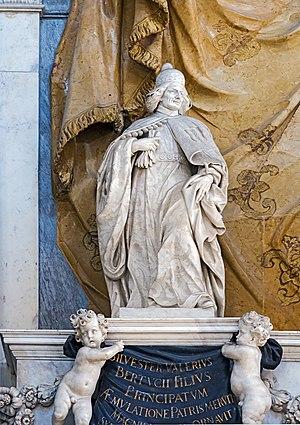
La basilique des Saints Jean et Paul est l'un des édifices médiévaux religieux les plus imposants de Venise. Il fait figure de Panthéon de la Sérénissime en raison du grand nombre de doges et d’autres personnages importants qui y furent enterrés à partir du XIIIᵉ siècle. L’église est située sur le campo du même nom dans le sestiere de Castello.
Silvestro Valier ou Valiero est le 109ᵉ doge de Venise élu en 1694, son dogat dure jusqu'en 1700.